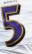
Number: 5